Aralosaurus

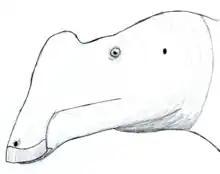
Hypothetical head of "Aralosaurus"

The partial skull of "Aralosaurus" was discovered in 1957 near the Shakh-Shakh locality during a Soviet expedition in central Kazakhstan (which at the time was part of the USSR). In addition to the skull (which lacks most of the snout and the entire mandible), the material also included isolated teeth and postcranial elements most often fragmentary (ulna, radius, femur, tibia, fibula, astragalus, metatarsals). The only complete elements were a humerus and a metatarsal. It is only in 1968 that Rozhdestvensky described and named the animal. He estimated the size of the skull at about 65 cm and the size of the animal at about 6.5 m long. As the cranial sutures are far from fusioned, this specimen was probably immature. At the time, Rozhdestvensky argued that the skull of "Aralosaurus" presented the greatest resemblance with the skull of "Kritosaurus" with the presence of a nasal arch in front of the orbits (the comparisons were based with specimens attributed today to "Gryposaurus", not to "Kritosaurus"). So, the animal was classified among the Hadrosaurinae, which are hadrosaurs devoid of cranial crest or with a solid bony crest.